Hans Wilsdorf

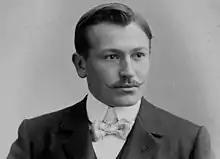
Photo of Hans Wilsdorf (unknown date) taken from Rolex's website

Hans Wilsdorf (22 March 1881 – 6 July 1960) was a German businessman, best known as the founder of Rolex and Tudor. Wilsdorf's philosophy for the companies was "only great marketing is needed to make a company successful".